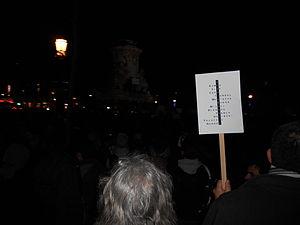
Acrostiche “Je suis Charlie” avec les noms ou prénoms des 12 victimes assassinées. (Place de la République à Paris le 8 janvier 2015).
« Je suis Charlie » est un slogan créé par Joachim Roncin, un graphiste français, dans les heures suivant l'attentat contre le journal Charlie Hebdo et utilisé le 7 janvier 2015 et les jours suivants en soutien aux victimes. Cette phrase est principalement utilisée sous forme d'image ou d'un hashtag sur les réseaux sociaux, devenant notamment un des slogans les plus utilisés de l'histoire du réseau Twitter.